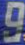
Number: 9